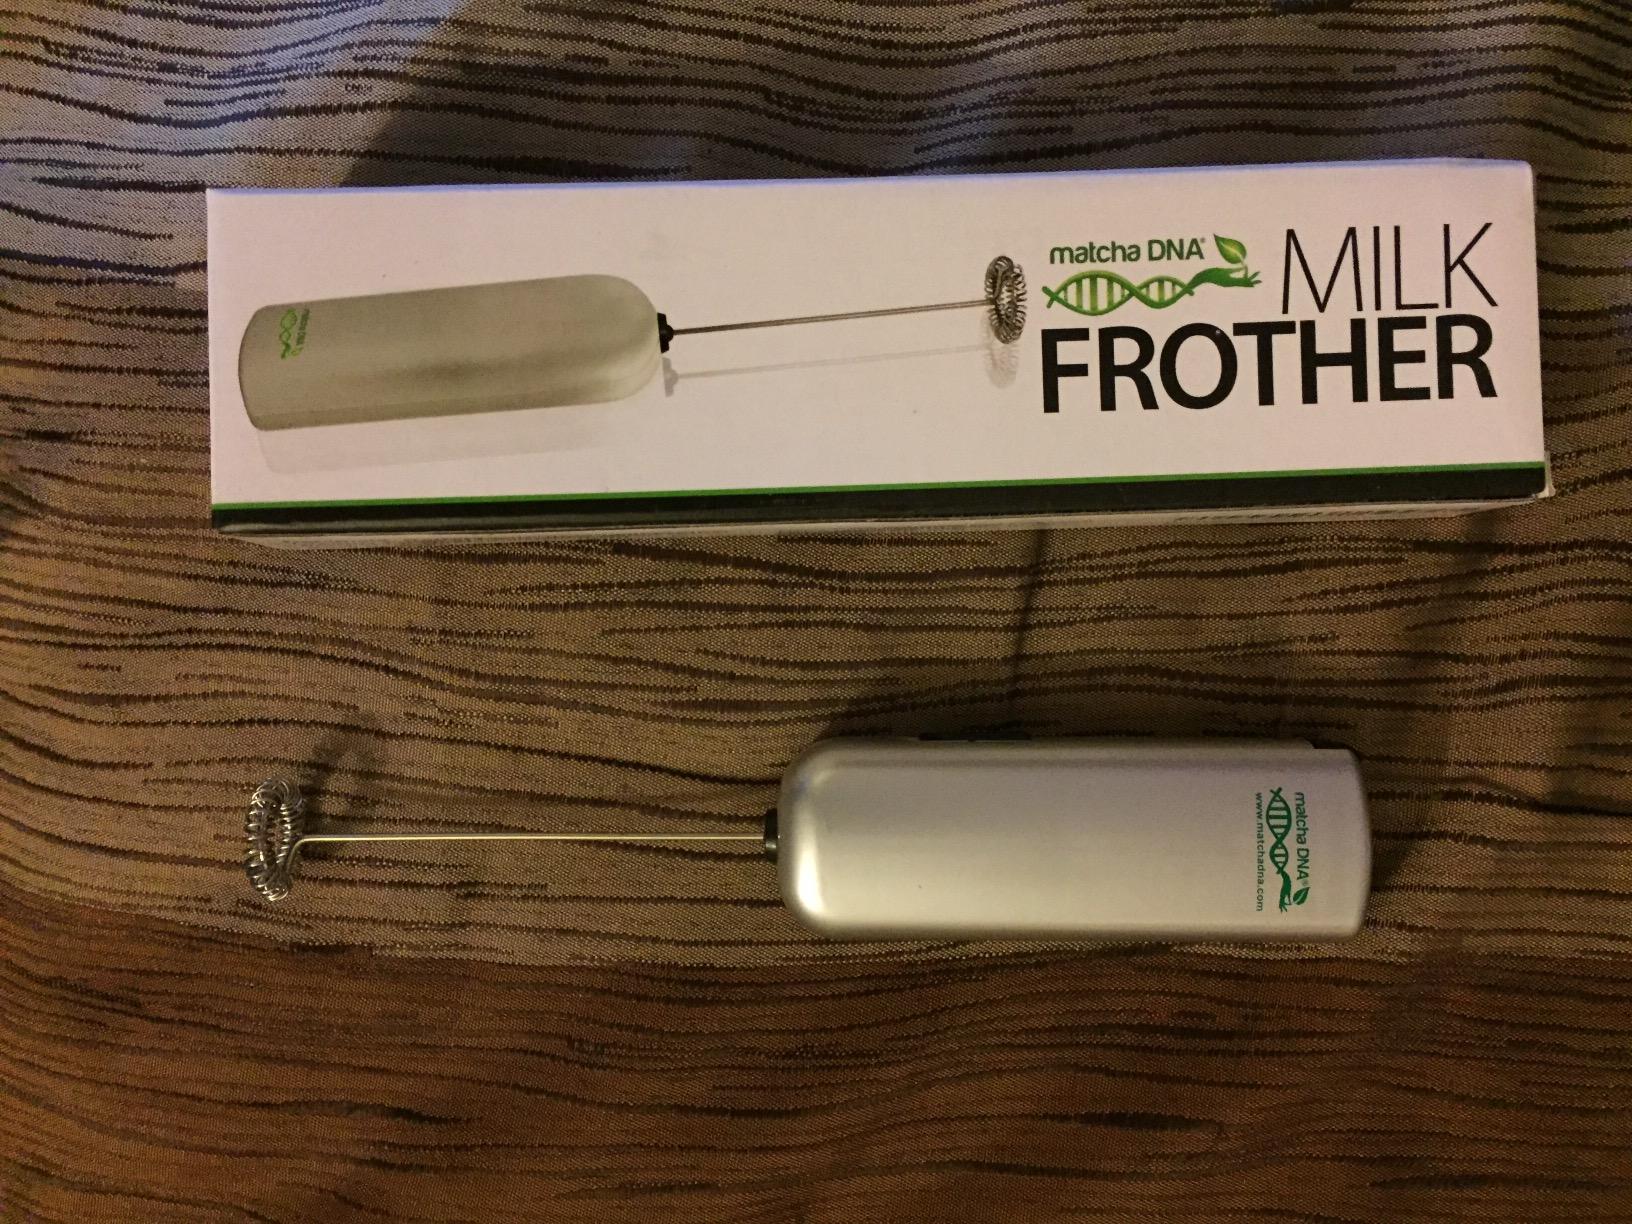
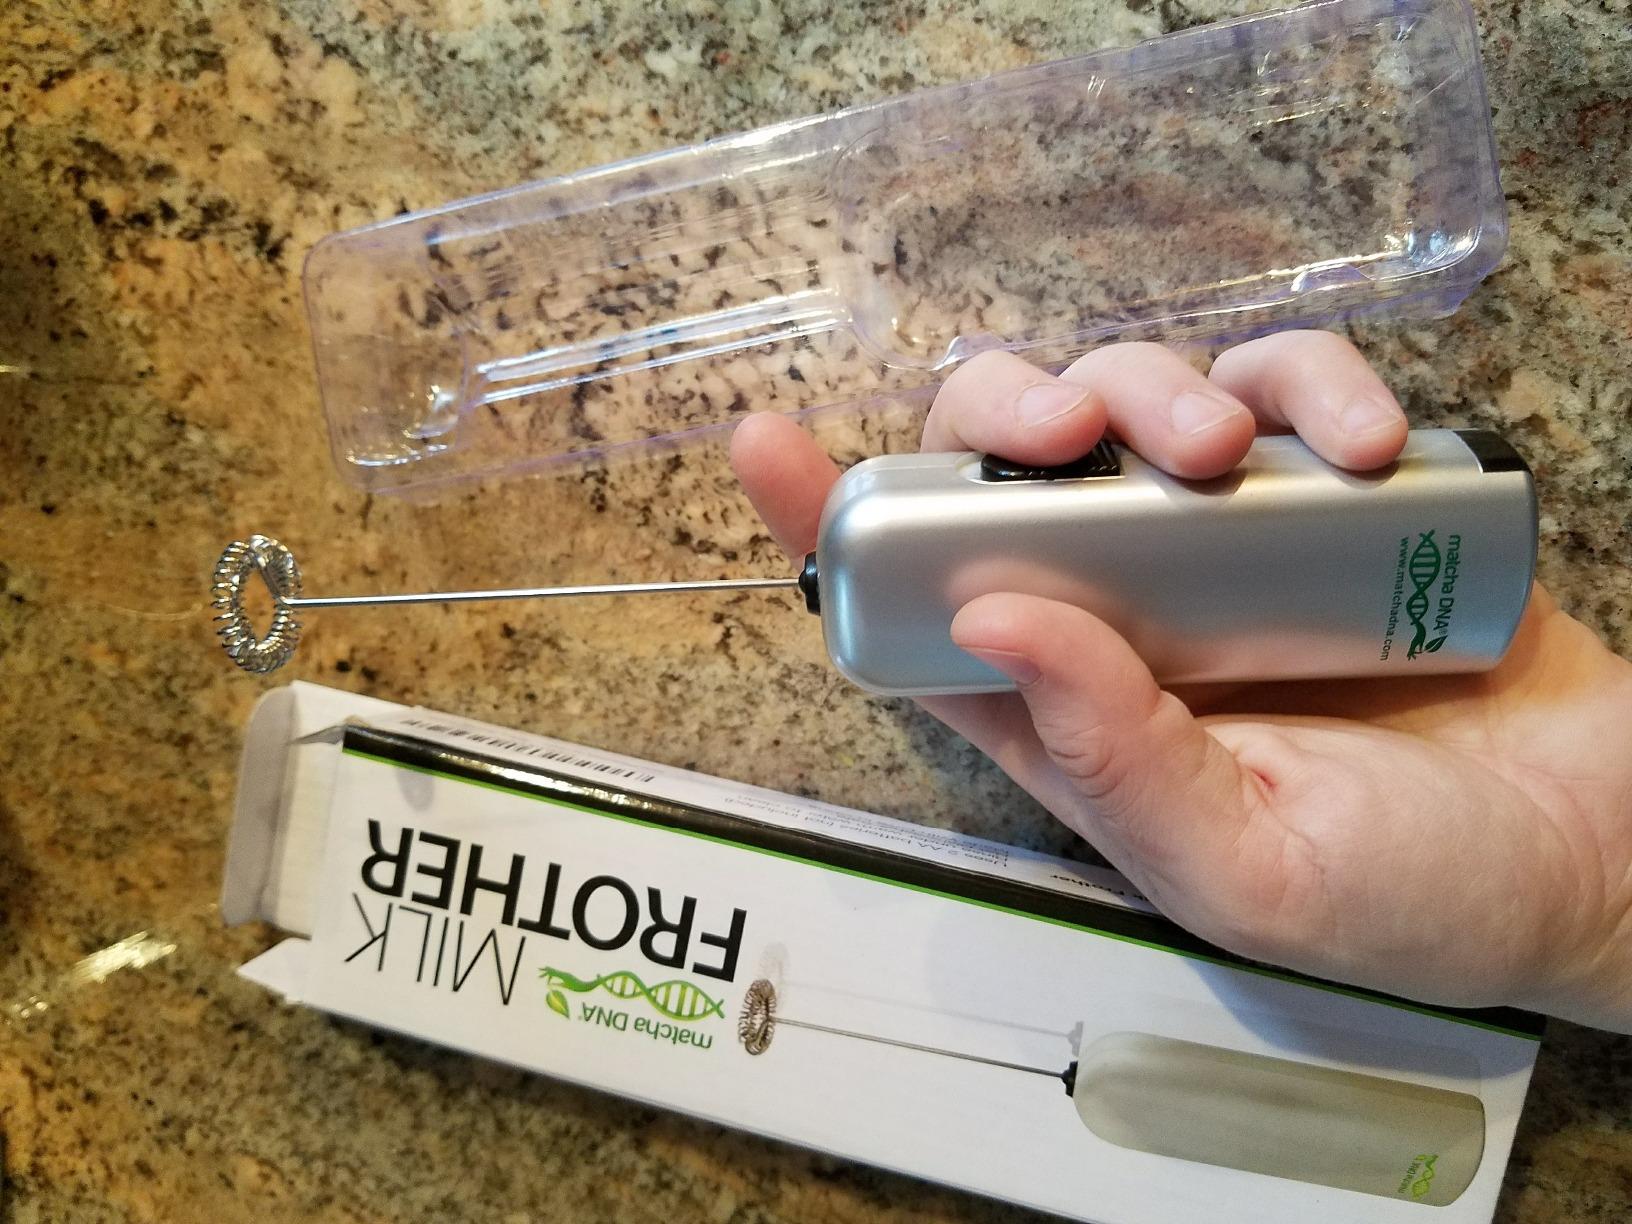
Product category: items_mixer
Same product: yes